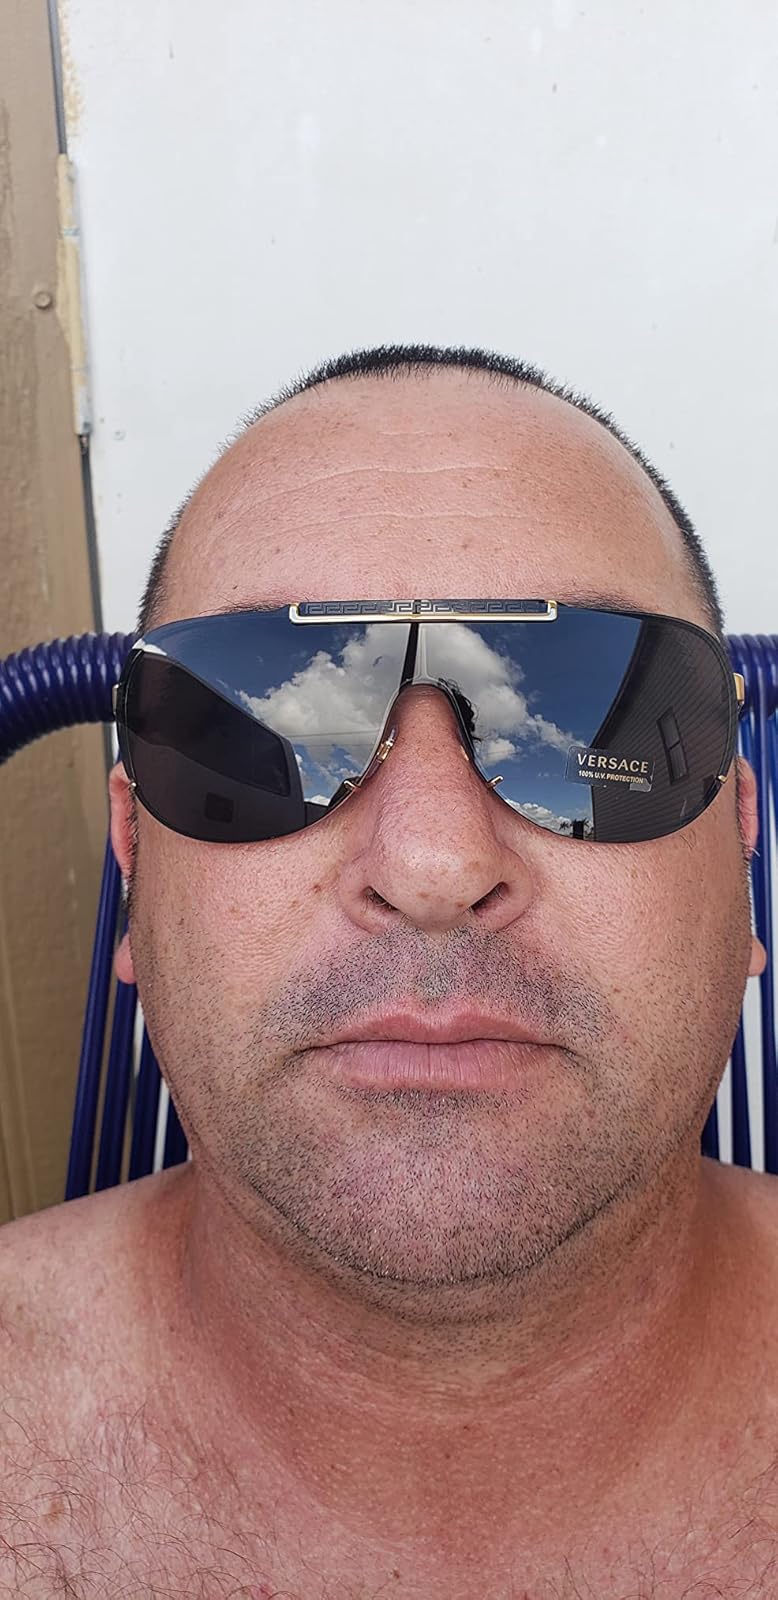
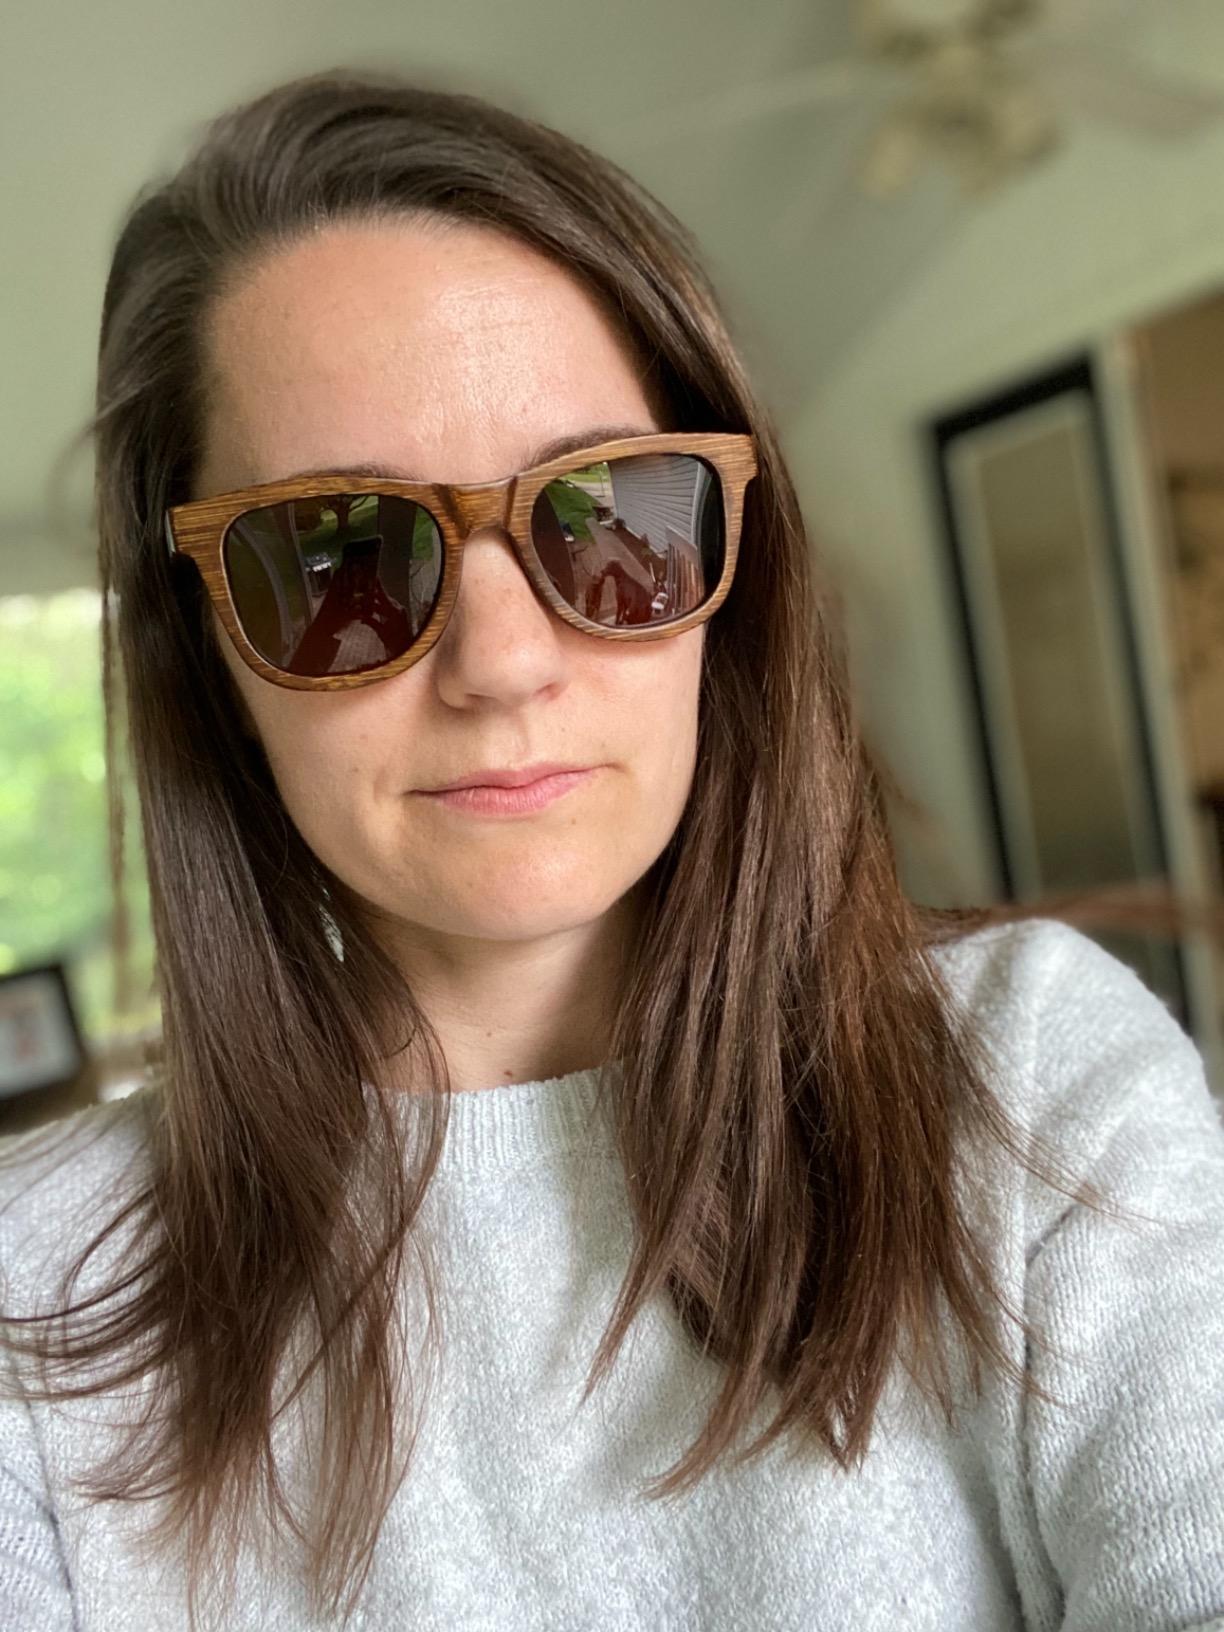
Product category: accessories_sunglasses
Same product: no